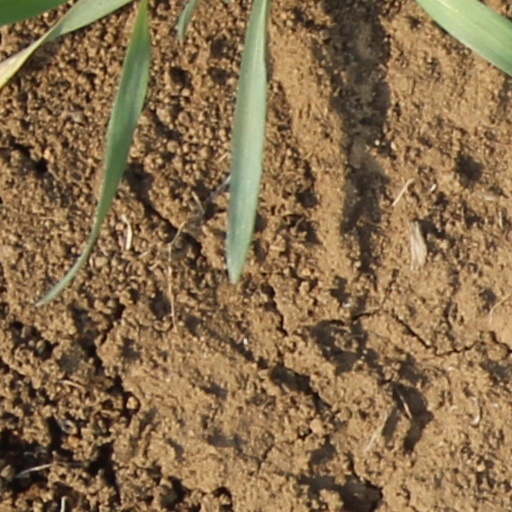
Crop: wheat